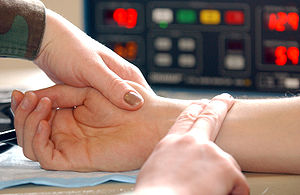
Puls
Manuel pulstælling over pulsåren i håndleddet, a. radialis.
Puls er et udtryk for, hvor mange gange hjertet trækker sig sammen og pumper blod ud i minuttet. Denne bevægelse kaldes også for et hjerteslag. 60 hjerteslag på et minut vil dermed give en puls på 60. En puls på under 50 defineres som bradykardi, mens en puls på over 100 defineres som tachychardi.